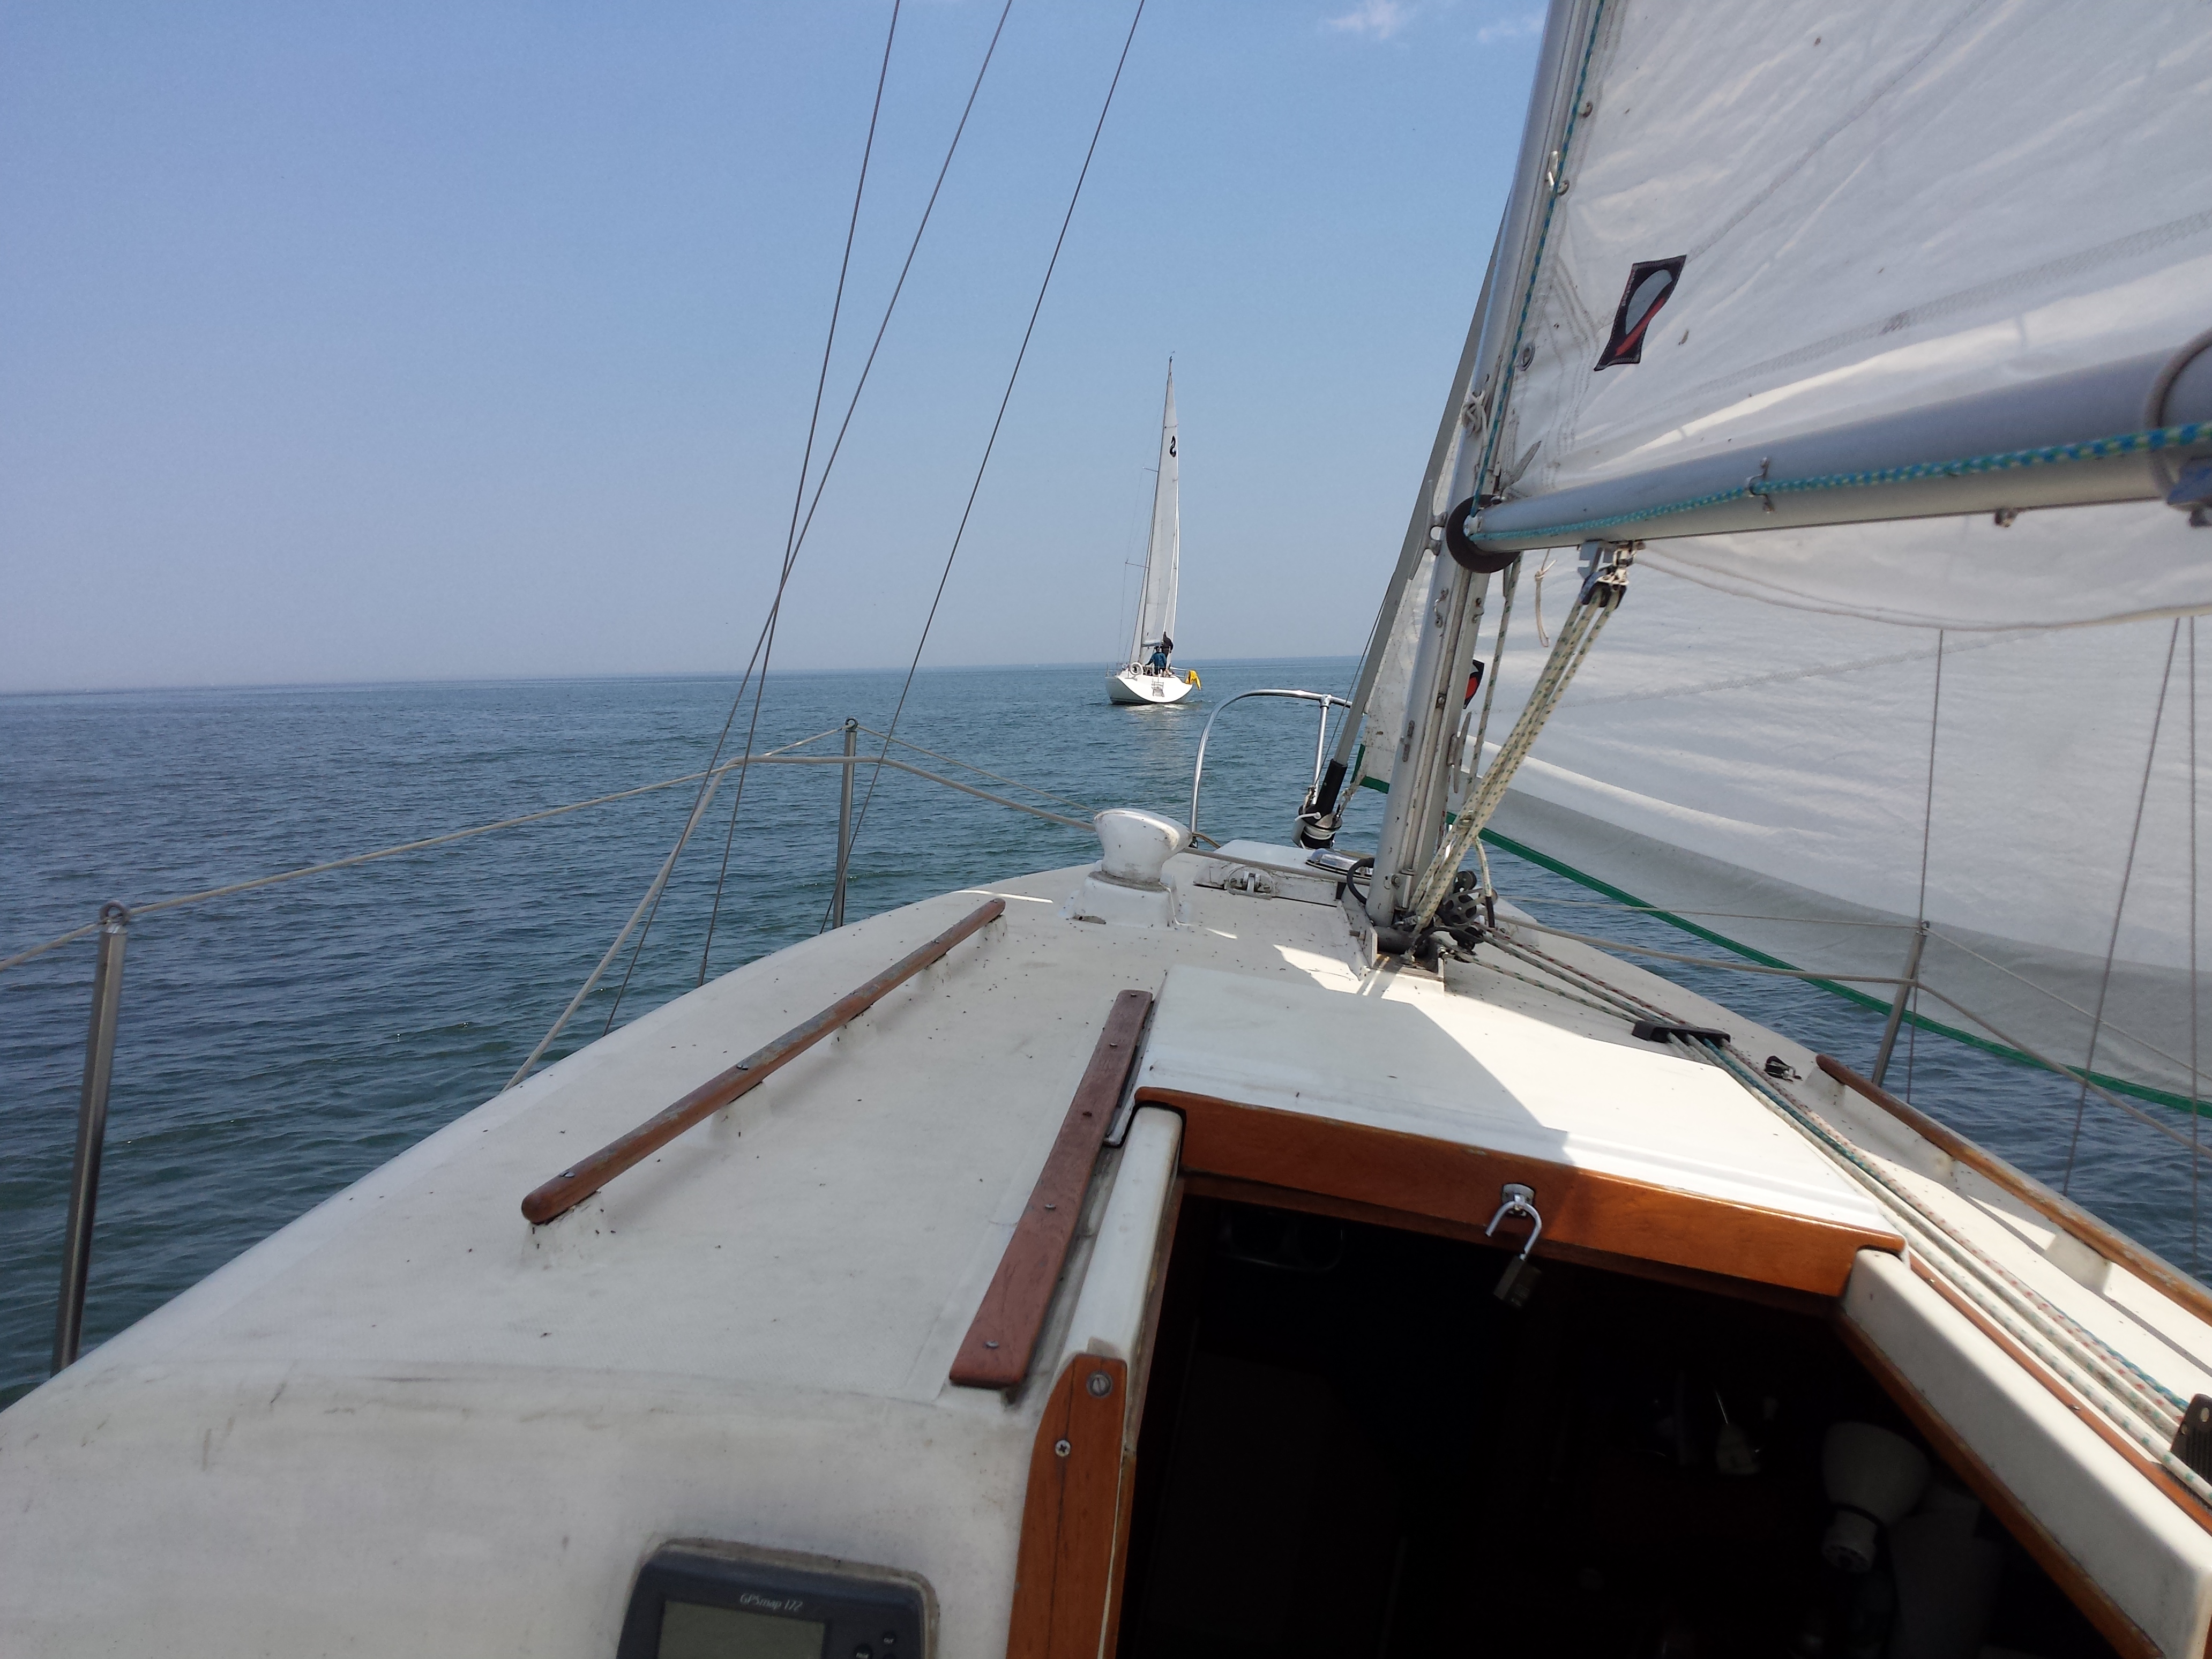
mississauga, lake ontario, canada, sailboat, port tack, water transportation, vehicle, boat, sailing, sail, skipjack, cat ketch, yawl, watercraft, deck, sharpie, cutter, sloop, lugger, Friendship sloop, boating, keelboat, naval architecture, sailing ship, recreation, boats and boating equipment and supplies, mast, schooner